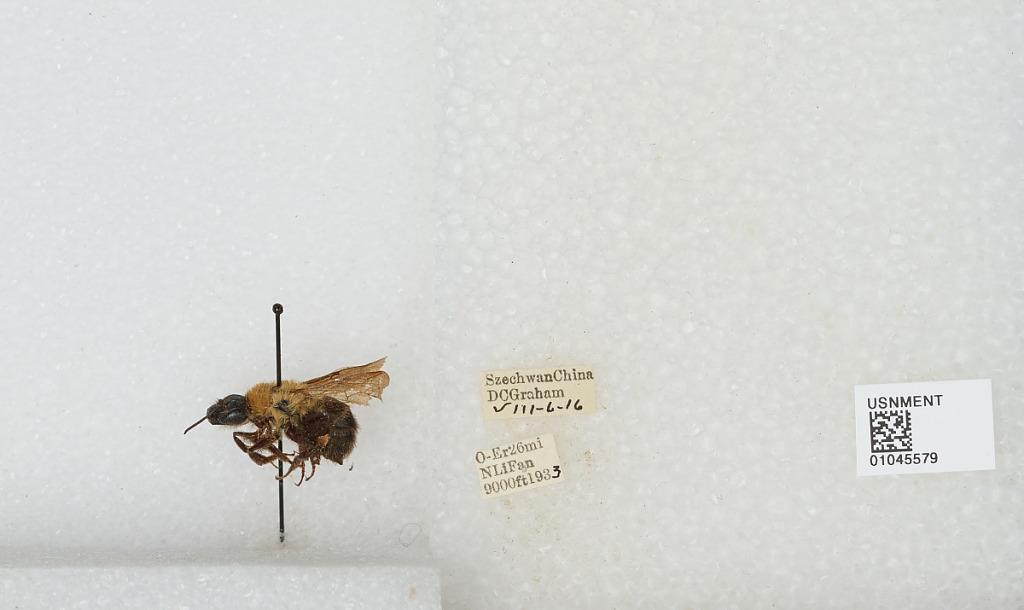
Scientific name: Bombus sp.
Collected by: D. Graham
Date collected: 1933-8-6
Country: China
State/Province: Sichuan
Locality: O-Er 26 mi N Li Fan